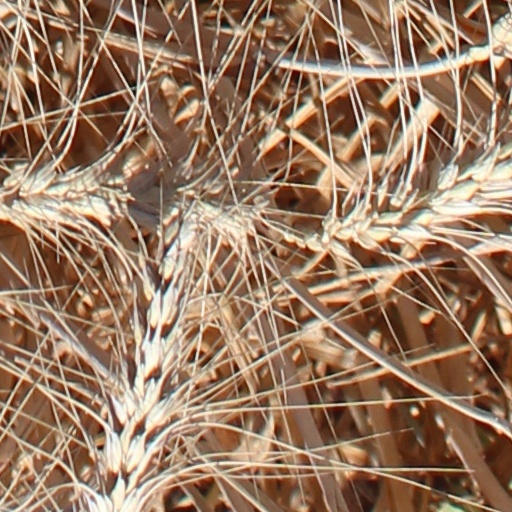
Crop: wheat